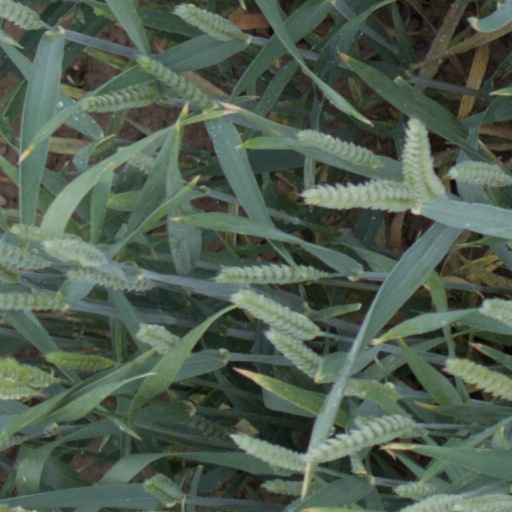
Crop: wheat